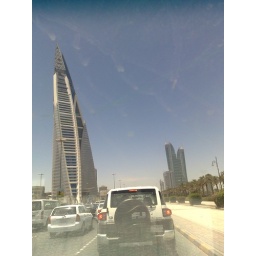
this pic doesn't show the huge out door fan/propellers in the center of the building